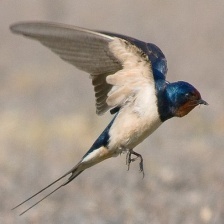
Species: BARN SWALLOW
Scientific name: HIRUNDO RUSTICA